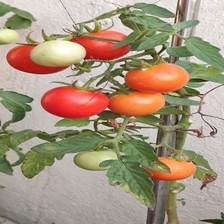
Label: tomato